Kollam Municipal Corporation

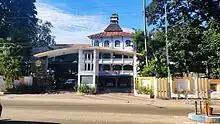
Corporation office Kollam

The city population of Kollam increased substantially from 139,852 in 1991 to 346,013 in 2011 since Vadakkevila, Sakthikulangara, Eravipuram and Kilikollur Panchayats were merged with Kollam City when city was upgraded to a Municipal Corporation. As a result, the area run by the Municipal Corporation increased from to . In May 2015, Thrikkadavoor Panchayat was also merged with Kollam city, increasing the total population to 397,419, with a total area of .